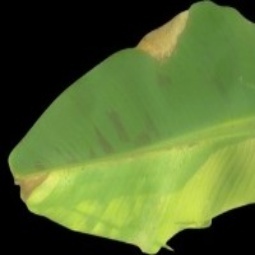
Label: Healthy